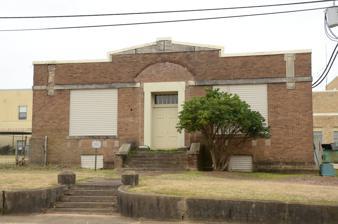
Building: Domestic Science Building (Arkadelphia, Arkansas)
Country: United States of America
Year built: 1917
United States historic place Domestic Science Building U.S. National Register of Historic Places Location in Arkansas Show map of Arkansas Location in United States Show map of the United States Location 11th and Haddock, Arkadelphia, Arkansas Coordinates 34°6′19″N 93°3′35″W / 34.10528°N 93.05972°W / 34.10528; -93.05972 Area less than one acre Built 1917 Architect Thompson & Harding Architectural style Colonial Revival MPS Thompson, Charles L., Design Collection TR NRHP reference No. 82000800 Added to NRHP December 22, 1982 The Domestic Science Building is a historic school building at 11th and Haddock in Arkadelphia, Arkansas . It was on the old campus of Arkadelphia High School , used for domestic science (home ec) courses until the 1980s. It is now unused, but remains the property of the Arkadelphia School District . It is a single-story brick building, designed by Thompson & Harding and built in 1917.  The building features an eclectic combination of Prairie Style and Colonial Revival elements; its geometric parapet is in the former style, and its columned entrance portico is stylistically the latter. The building was listed on the U.S. National Register of Historic Places in 1982. See also Girls' Domestic Science and Arts Building-Arkansas Tech University , in Russellville, Arkansas , also NRHP-listed National Register of Historic Places listings in Clark County, Arkansas References